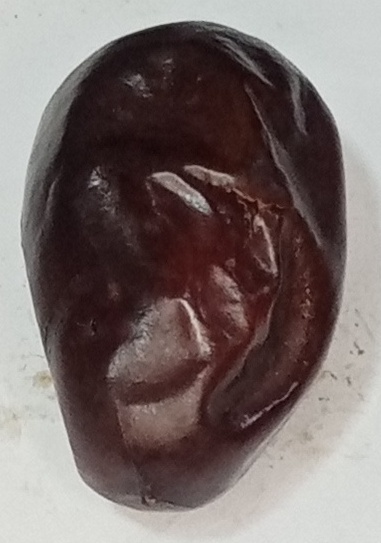
Variety: kupro
Size: large
Grade: grade-3